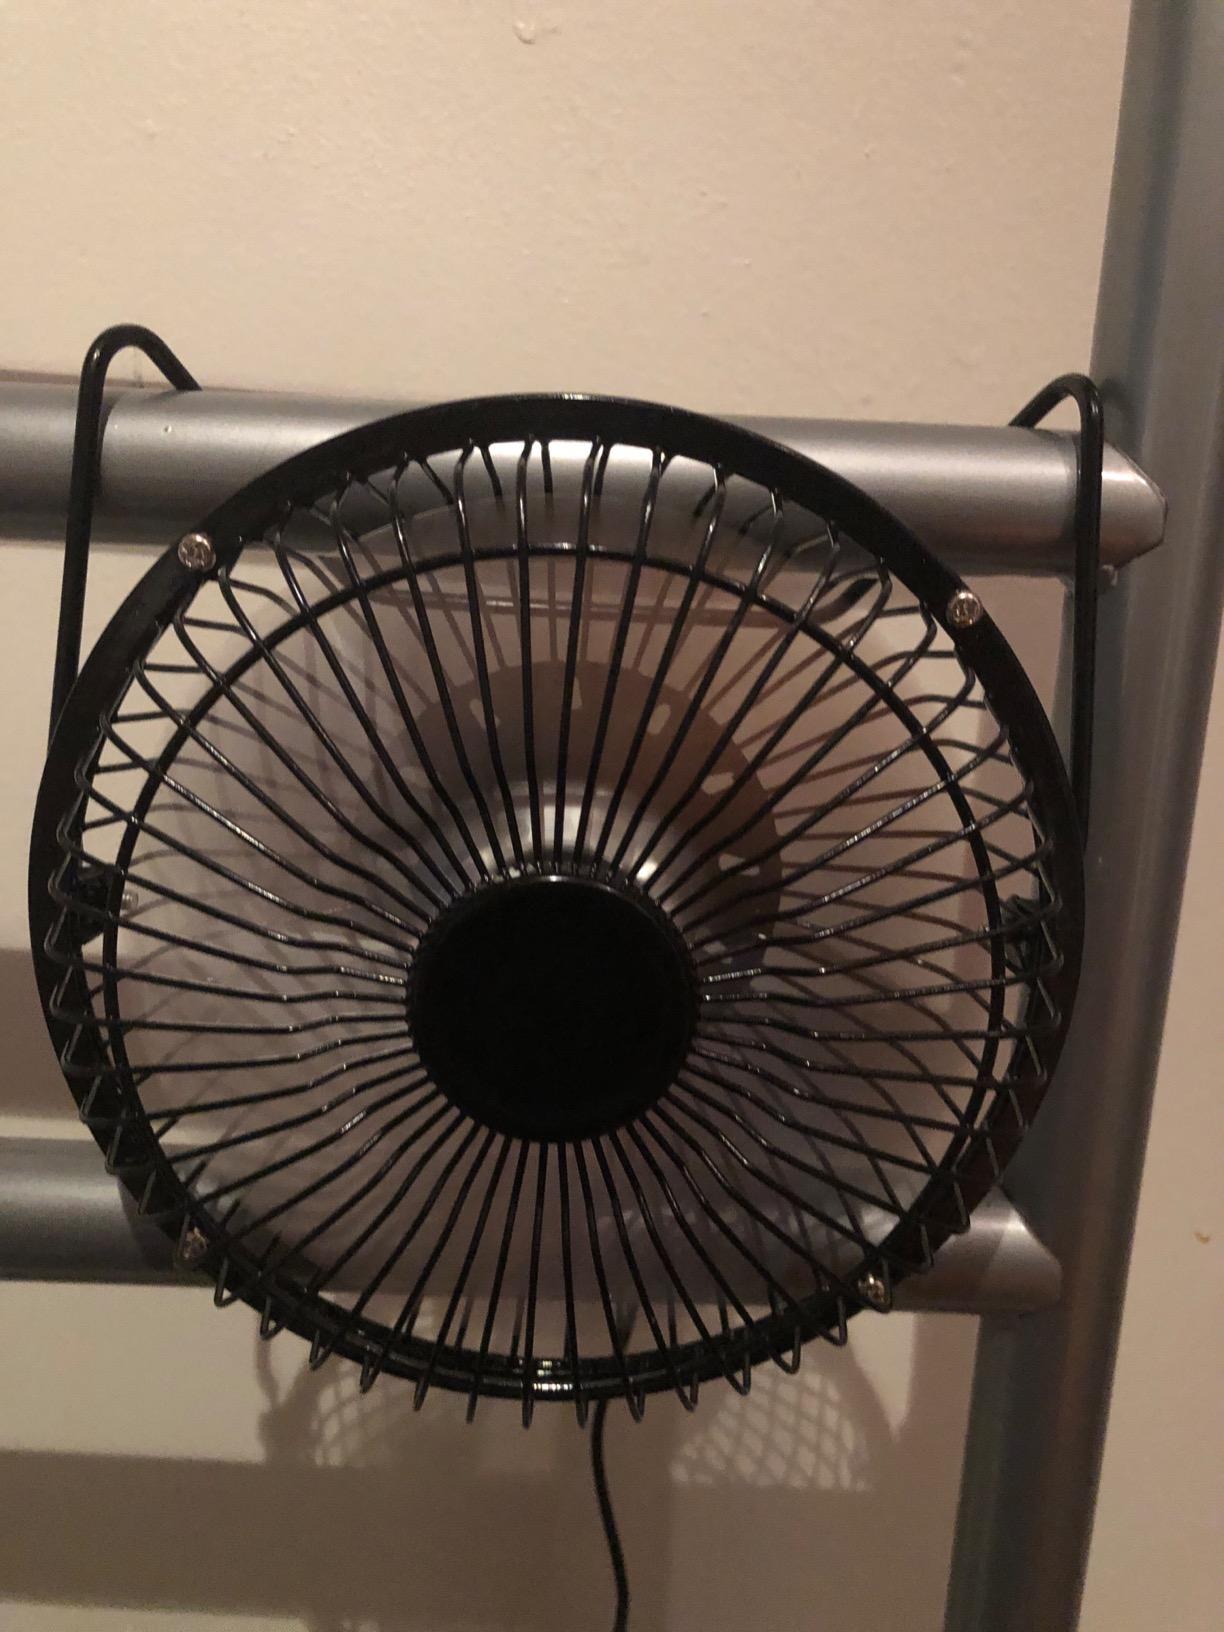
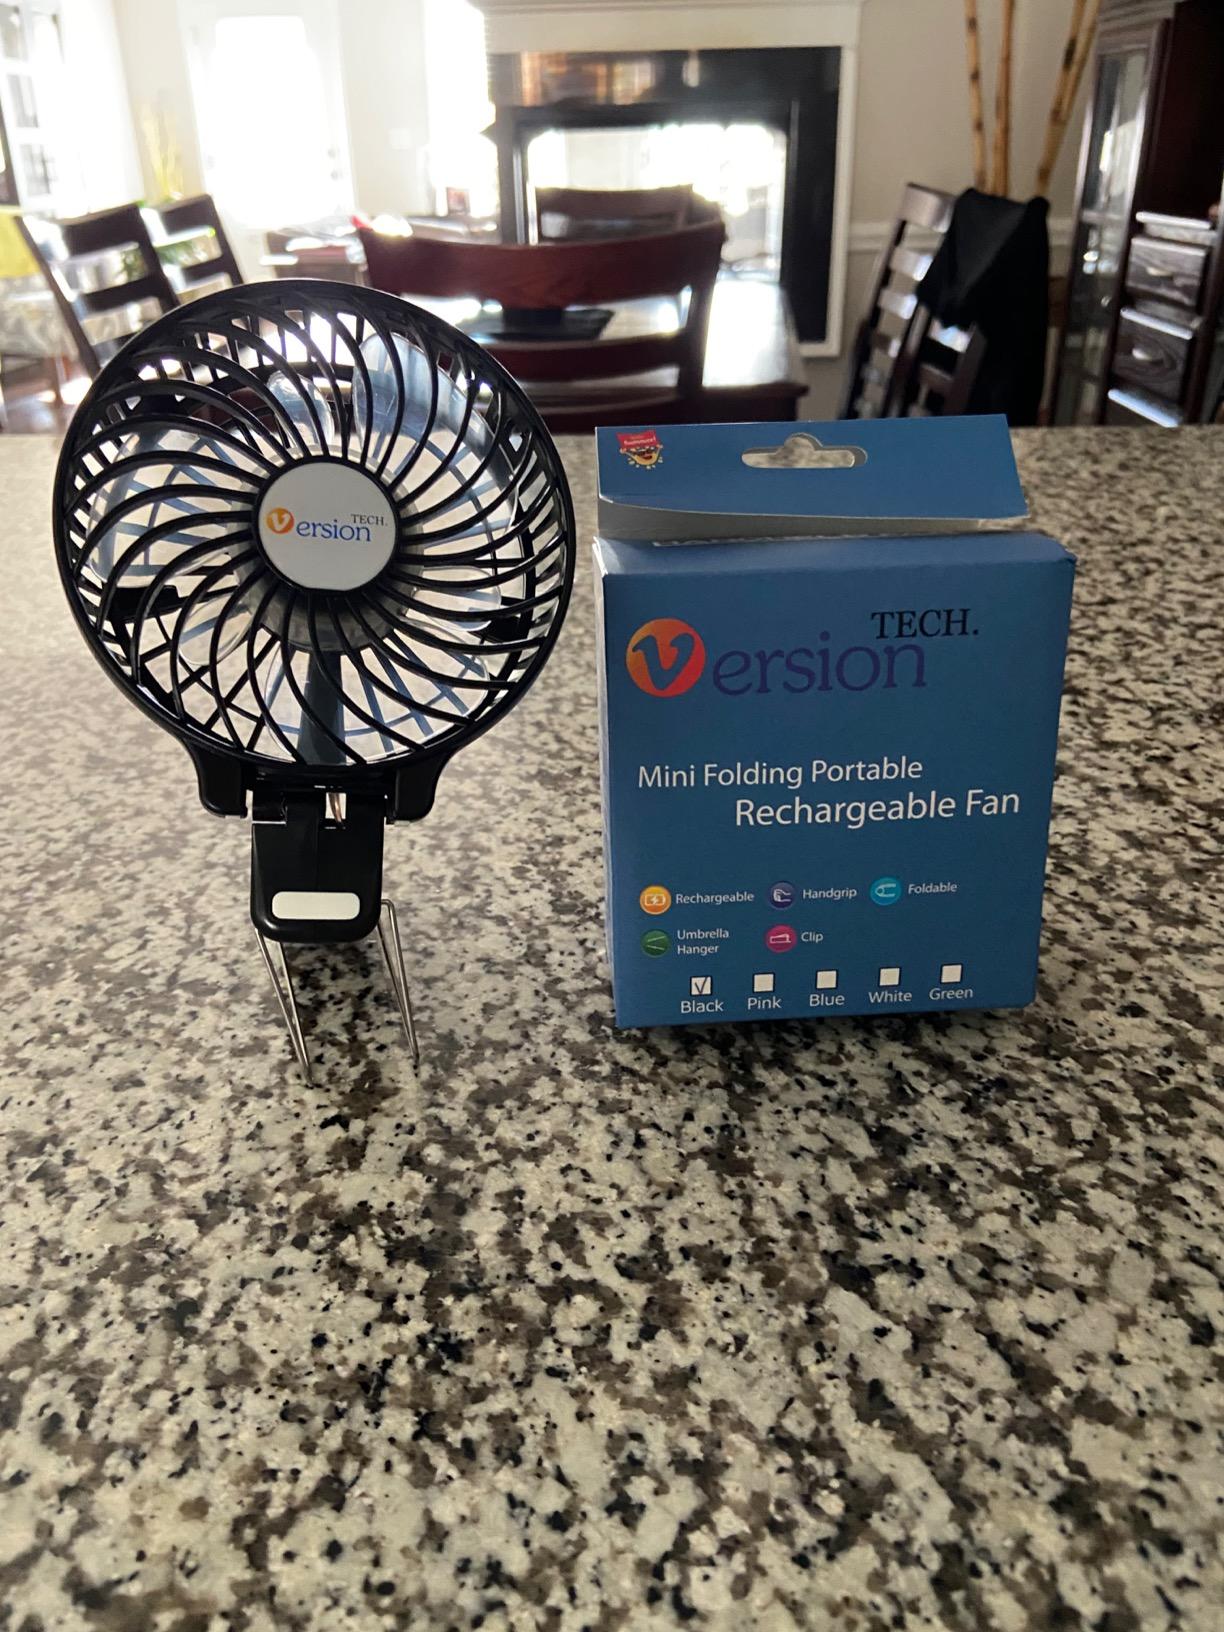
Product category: fan
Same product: no